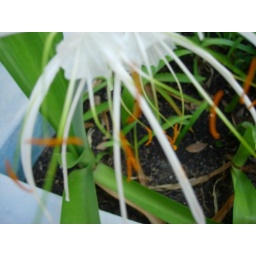
closeup of palm flower in outside bathroom